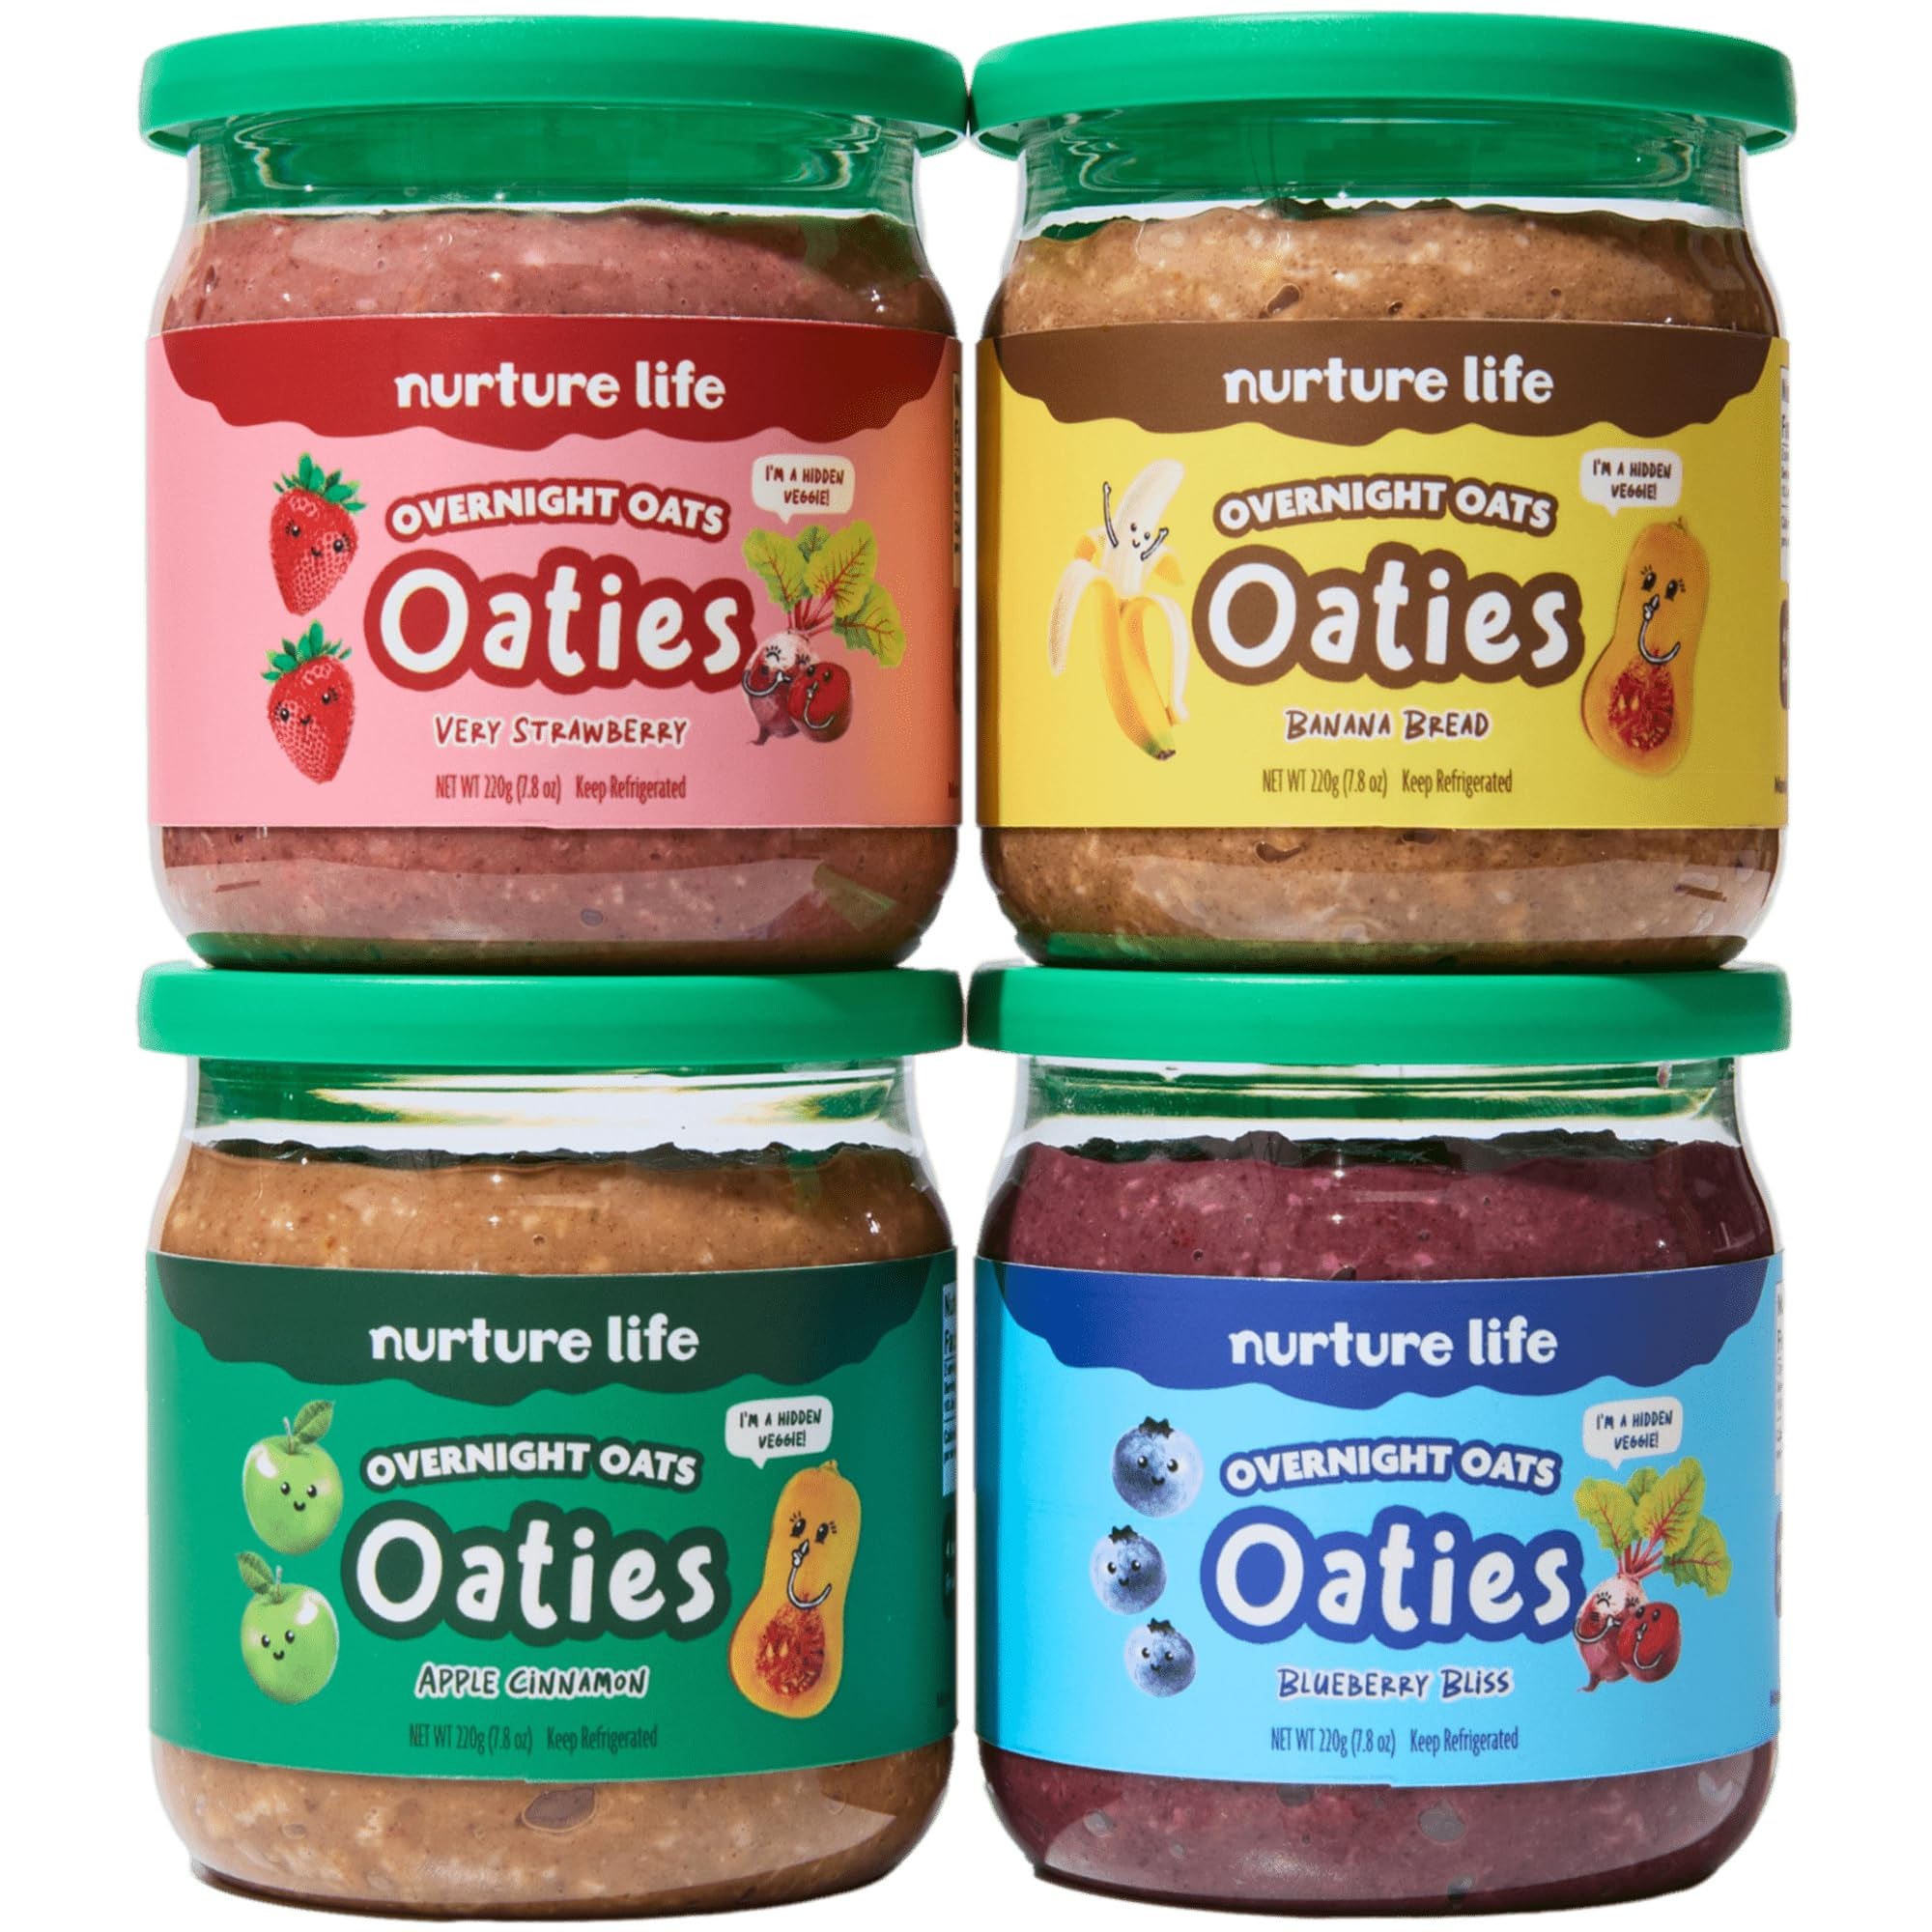
Item Name: Nurture Life Overnight Oats, Variety Pack, Healthy Snacks for Kids, Nutritious Breakfast Food for Children w/Real Fruit & Hidden Veggies, No Added Sugar, Ready to Eat Meals for Toddlers & Kids, 4 Pack
Bullet Point 1: REAL, CLEAN INGREDIENTS: Made with real fruit, oats, hidden veggies, chia seeds, and cinnamon, these healthy overnight oats provide a nutritious breakfast or snack for toddlers and kids. Free from artificial additives, they're a great mealtime option for children of any age.
Bullet Point 2: READY-TO-EAT: Our sprouted rolled oats are ready-to-eat straight from the fridge, making breakfast or snacks quick and easy. Perfect for busy mornings or on-the-go meals.
Bullet Point 3: NO ADDED SUGAR: These overnight oats are the perfect kids or toddler food and are naturally sweetened with real fruit and delicious dates, our oats contain no added sugar.
Bullet Point 4: ALLERGY-FRIENDLY: Our toddler snacks are free from peanuts, tree nuts, wheat, egg, fish, shellfish, soy, and sesame, making them a safe option for kids with allergies.
Bullet Point 5: GREAT VALUE: Each jar includes 2 servings, giving you a total of 8 servings per 4-pack.
Bullet Point 6: HEALTHY SNACK FOR KIDS OF ALL AGES: Smooth enough for babies eating stage 2 purees and substantial enough for toddlers and kids of all ages. Each serving offers 4 grams of plant-based protein and 4 grams of dietary fiber, ensuring a balanced and nutritious start to their day.
Bullet Point 7: DELICIOUS FLAVORS: Available in a variety of flavors to suit every taste. Try Banana Bread, Apple Cinnamon, Blueberry Bliss, Very Strawberry, or the Variety 4-Pack (1 of Each Flavor: Apple Cinnamon, Banana Bread, Blueberry Bliss, Very Strawberry). A tasty and nutritious choice for every child.
Product Description: Nurture Life Kids Healthy Overnight Oats 4-Pack is the perfect solution for parents seeking nutritious and convenient breakfast or snack options. Made with real fruit, organic oats, hidden veggies, chia seeds, and a touch of cinnamon, these oats provide a wholesome meal packed with essential nutrients. Naturally sweetened with real fruit and date puree, our overnight oats have no added sugars. This ensures a healthy choice for kids, offering the sweetness they love without any unhealthy additives. Hidden veggies add extra nutrition, making these oats doubly beneficial. Each jar contains 2 servings, and with 4 jars in a pack, you get a total of 8 servings. Ready-to-eat straight from the fridge, these oats are perfect for busy mornings or on-the-go meals. This convenience is ideal for parents who want to provide a healthy breakfast without spending too much time in the kitchen. Suitable for kids of all ages, the smooth texture is perfect for babies eating stage 2 purees, while the substantial ingredients fuel toddlers and older kids. Each serving offers 4 grams of plant-based protein and 4 grams of dietary fiber, keeping kids full and energized throughout the day. Our oats are allergy-friendly, free from peanuts, tree nuts, wheat, egg, fish, shellfish, soy, and sesame, making them safe for children with common food allergies. Parents can rest easy knowing their kids are enjoying a nutritious and safe meal. Available in a variety of delicious flavors, there's something for every child's taste: Banana Bread: Comforting taste of homemade banana bread. Apple Cinnamon: Sweet apples combined with cinnamon spice. Blueberry Bliss: Vibrant taste of real blueberries. Very Strawberry: Fresh and juicy strawberries. Variety 4-Pack: One jar each of Apple Cinnamon, Banana Bread, Blueberry Bliss, and Very Strawberry.
Value: 1.0
Unit: Count

Price: 39.99